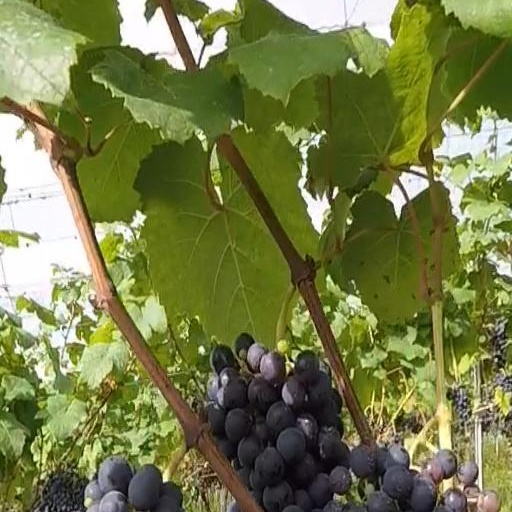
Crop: grape